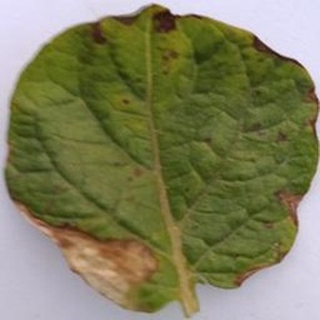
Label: potato_late_blight